Mississippi Band of Choctaw Indians

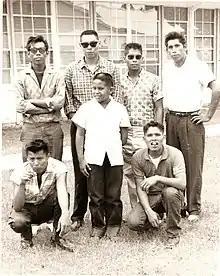
Group of Mississippi Choctaw males in the late 50s or early 60s. Photograph by Bob Ferguson.

In the 1950s, successive Republican administrations, supported by conservative Democrats in the South (a one-party region), became impatient with the gradual assimilation of Native Americans. Republicans proposed to terminate the special status of those tribes that they thought were more fully assimilated. In 1959, the Choctaw Termination Act was passed. Congress settled on a policy to terminate tribes as quickly as possible, believing that was a route of assimilation. During the same period, the federal government, concerned about the isolation of many Native Americans living on reservations in rural areas with scarce job opportunities, created relocation programs to cities. They aimed to increase job and cultural opportunities for American Indians. Indian policy experts hoped to expedite the assimilation of Native Americans into the larger American society, which was becoming increasingly urbanized.